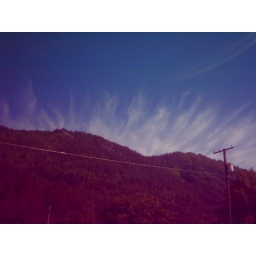
about 8:23 in the morning. i looked to my left and saw the mist like clouds crawling over the mountain